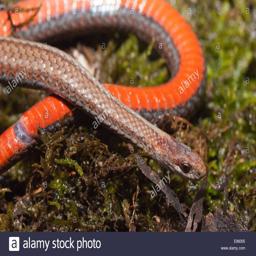
Animal: snakes